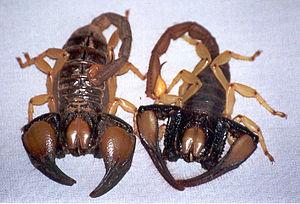
Opistophthalmus pallipes est une espèce de scorpions de la famille des Scorpionidae.